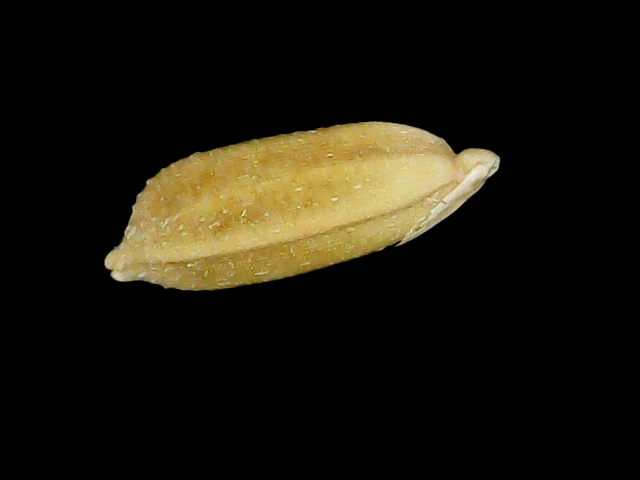
Rice variety: Bd95